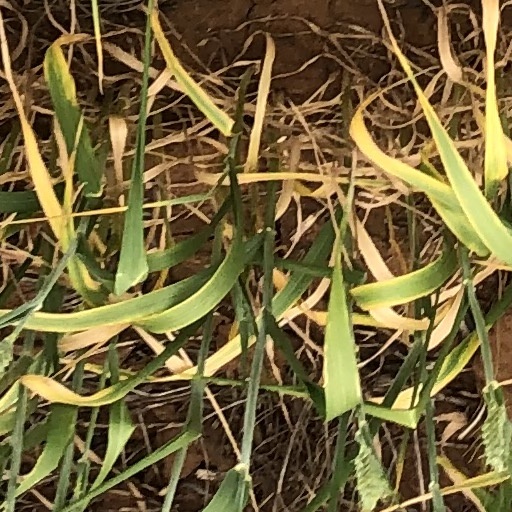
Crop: wheat